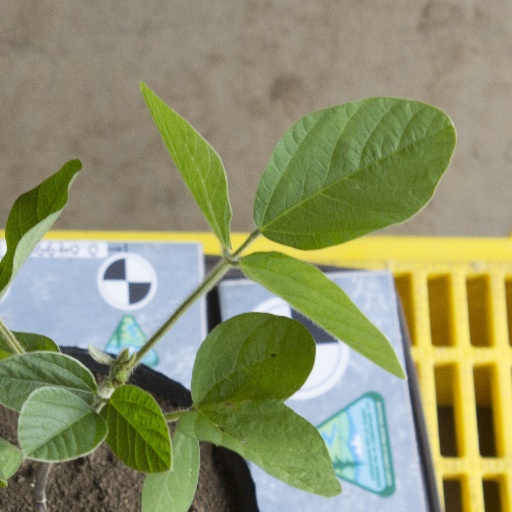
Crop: soybean